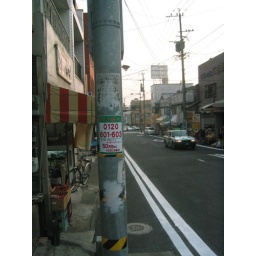
The street in front of my building